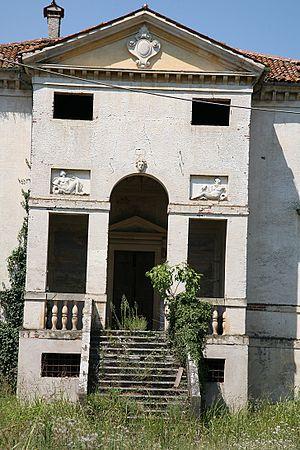
La villa Forni Cerato à Montecchio Precalcino, province de Vicence, en Vénétie, est une villa veneta vénitienne réalisée par l'architecte Andrea Palladio vers 1565.